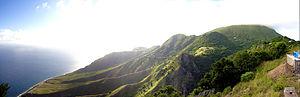
Île de Saba dans les Petites Antilles (Pays-Bas caribéens). Vue sur le versant sud de île en direction de Saint-John depuis Booby Hill (Windwardside)
Le mont Scenery, en anglais Mount Scenery, est un dôme de lave situé sur Saba, une île des Antilles et commune des Pays-Bas à statut particulier.